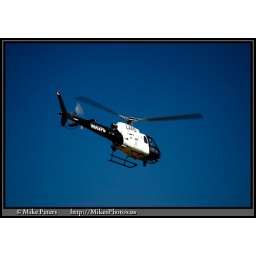
LAPD A-Star Air Ship painted in the new black and white scheme. N662PD @ 2010 American Heroes Airshow